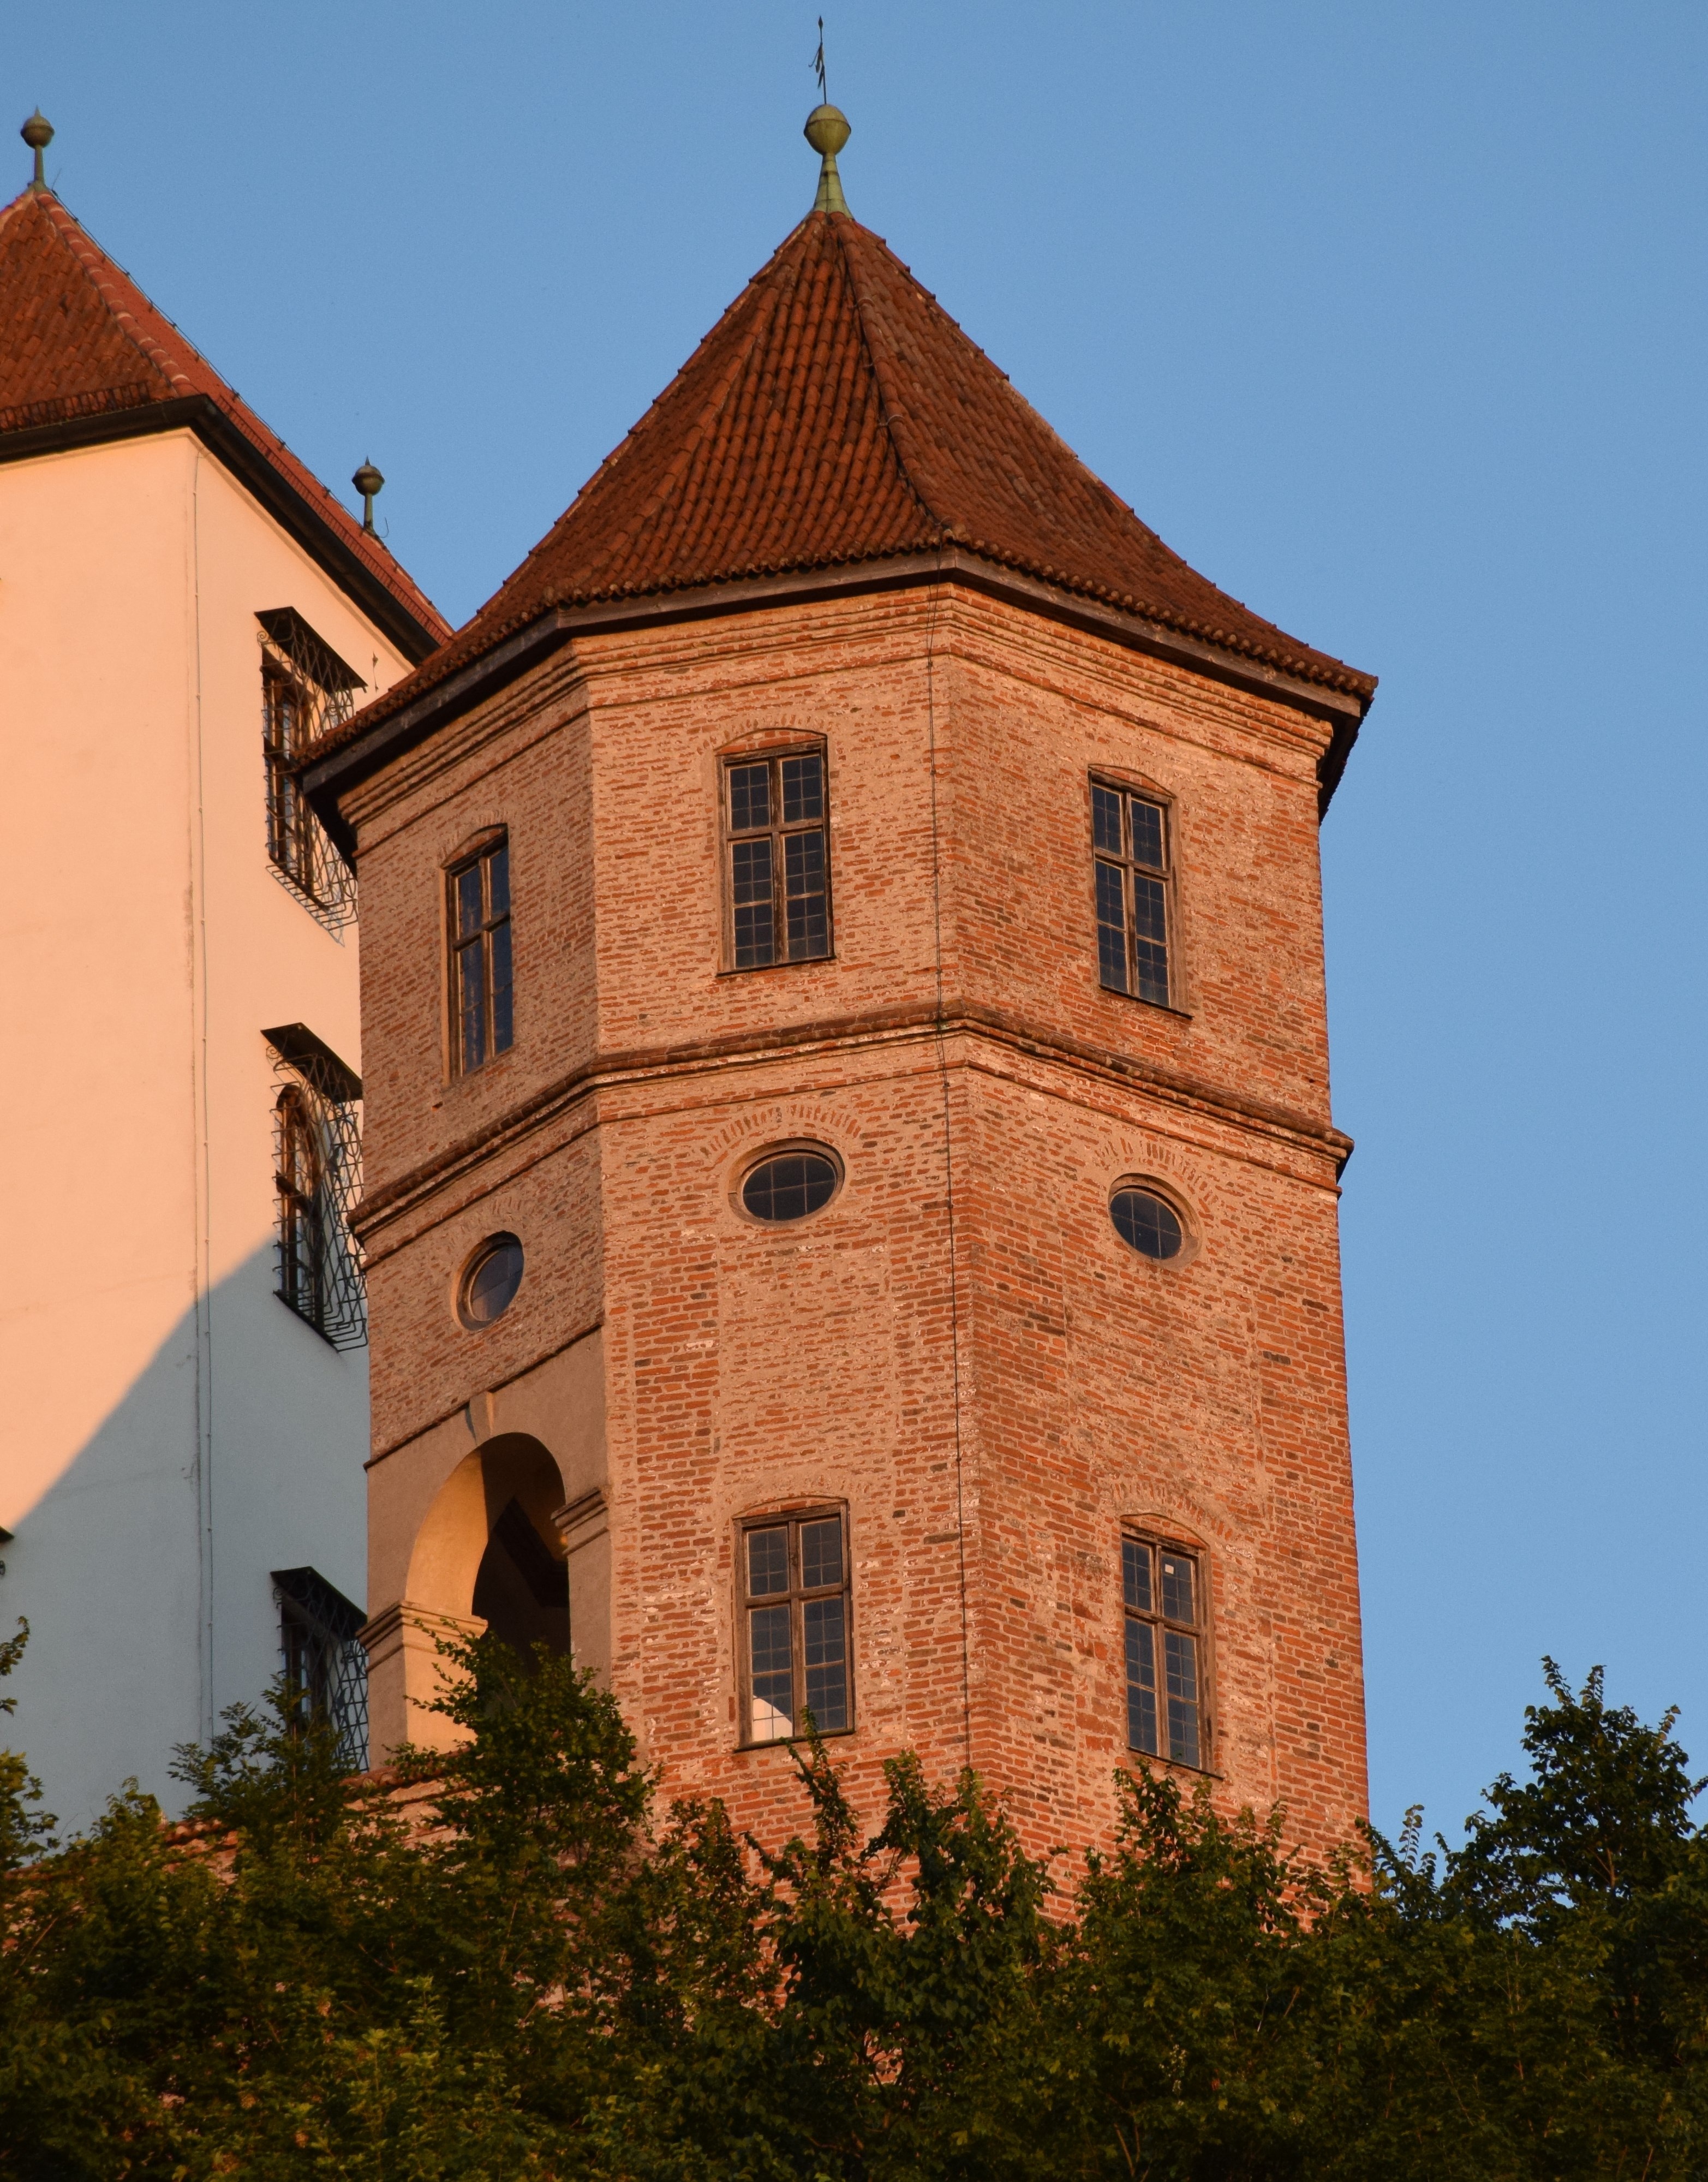
building, tower, facade, church, chapel, place of worship, bell tower, steeple, monastery, germany, bavaria, middle ages, trausnitz castle, landshut, medieval place, spanish missions in california